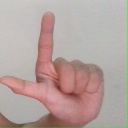
अक्षर: ल